Whores Don't Make That Much

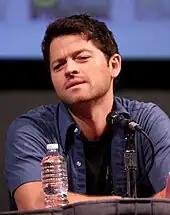
Misha Collins (pictured) was cast as a man from Siobhan's past.

On November 10, 2011, Misha Collins, best known for his role of Castiel in "Supernatural", was confirmed to be guest starring as someone from Siobhan's past who was responsible for the wedge that drove the sisters apart. Andrea Roth and Jason Dohring also guest starred as Catherine Martin and Mr. Carpenter, respectively.